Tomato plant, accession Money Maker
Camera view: bottom (45 deg); turntable rotation: 300 degrees
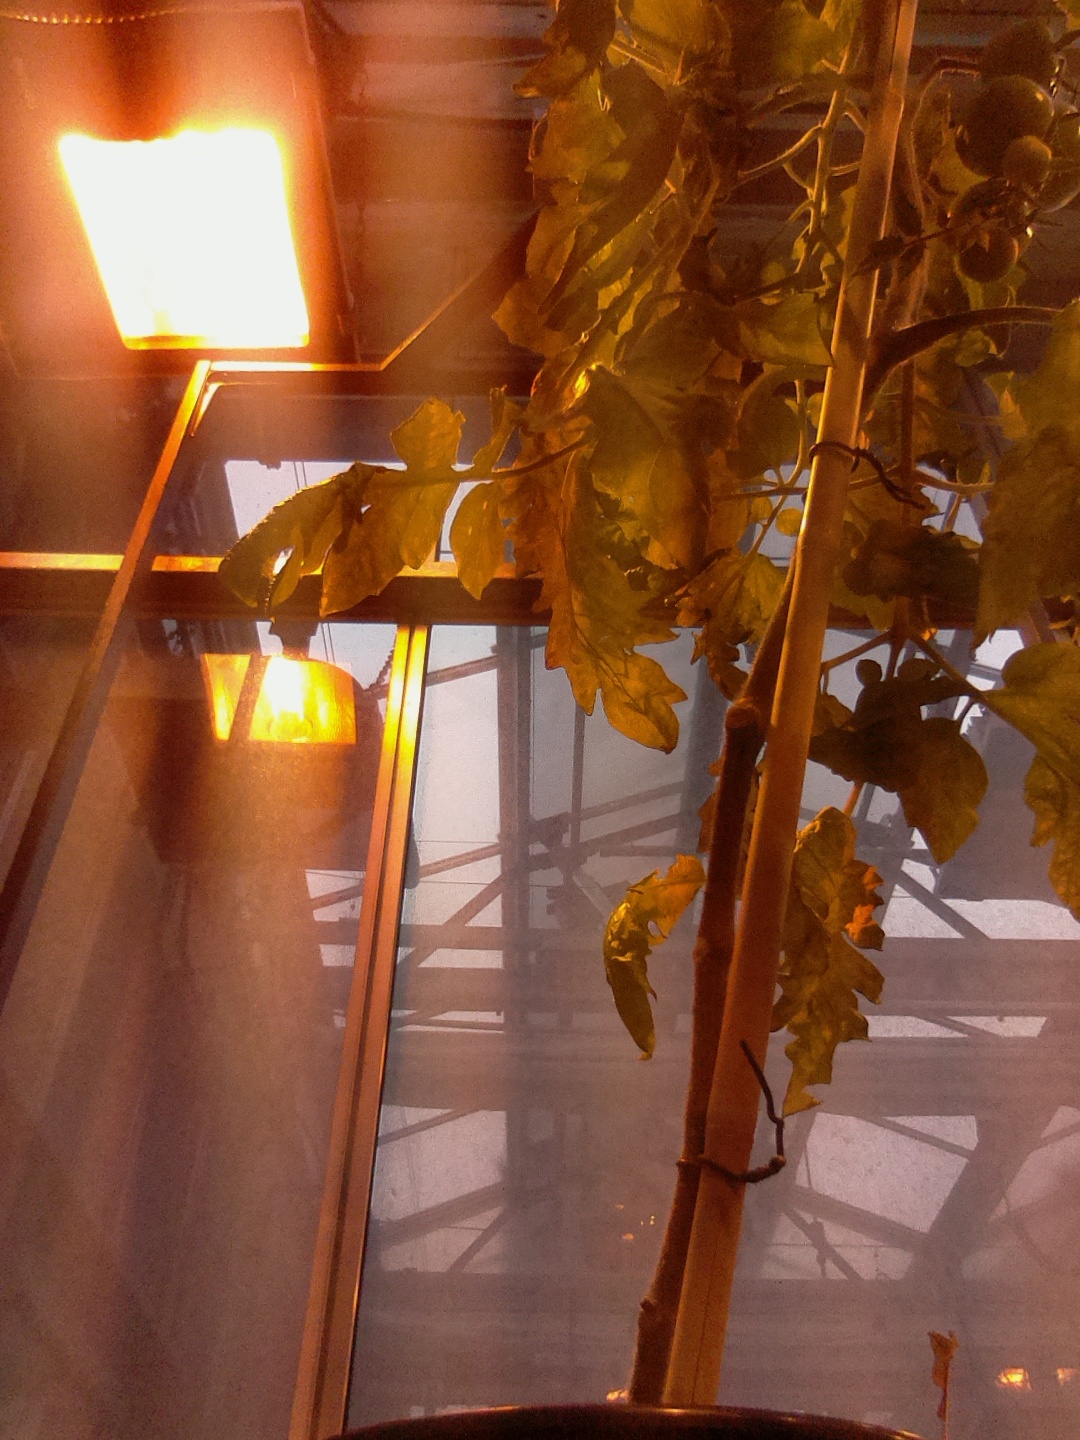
BBCH growth stage 75: 50%-60% of final fruit size